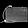
Label: Bag